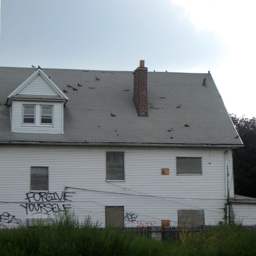
old house with graffiti with the words forgive yourself on it